Claus Hessler

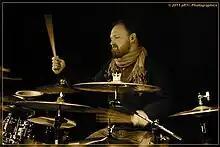
A German drummer, author, and teacher

Claus Hessler, also spelled Claus Heßler, is a German drummer, author, and teacher. He is a clinician who specializes in Open-handed drumming and rudimental drumming, especially Basel Drumming and Moeller method.